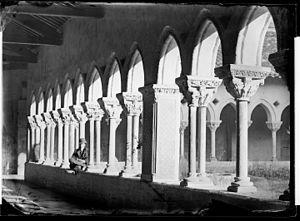
La photothèque du muséum de Toulouse est un service interne du muséum de Toulouse. Rattachée au domaine Patrimoine, la photothèque fait partie du service Bibliothèque et documentation. Elle a plusieurs missions, car elle gère, centralise et met à la disposition de tous, les campagnes photographiques réalisées au sein de l'établissement. Depuis plusieurs années, le travail de la photothèque vise aussi à remettre aux normes de conservation, inventorier et numériser les collections photographiques. Cela nécessite des recherches historiques et techniques très précises, un relais étroit avec le service conservation du musée ainsi que des échanges avec des spécialistes. Après identification, une étude est menée sur la vie des photographes et le contexte des prises de vue de chaque période et zone géographique concernées. Elle procède à un enrichissement de ses collections par des dons ou achats de photographies anciennes pour continuer à enrichir ses fonds.